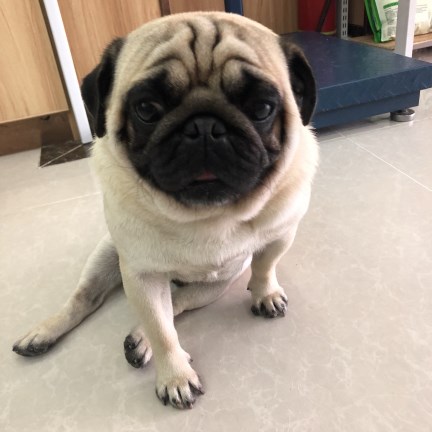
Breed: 798-n000130-pug